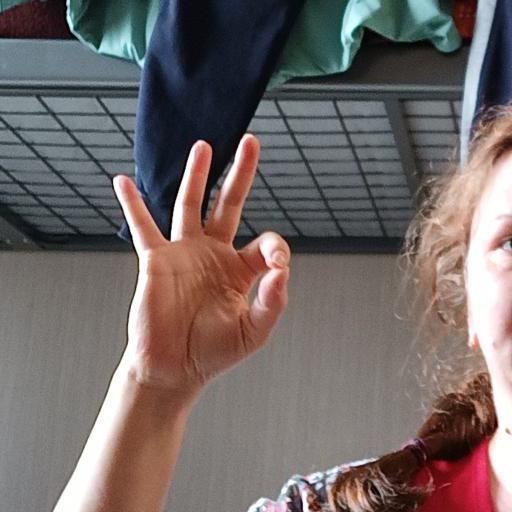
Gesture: ok